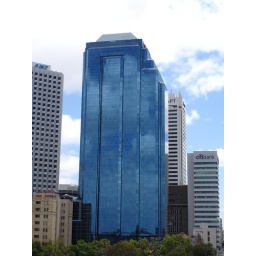
clouds refections in a sky scraper